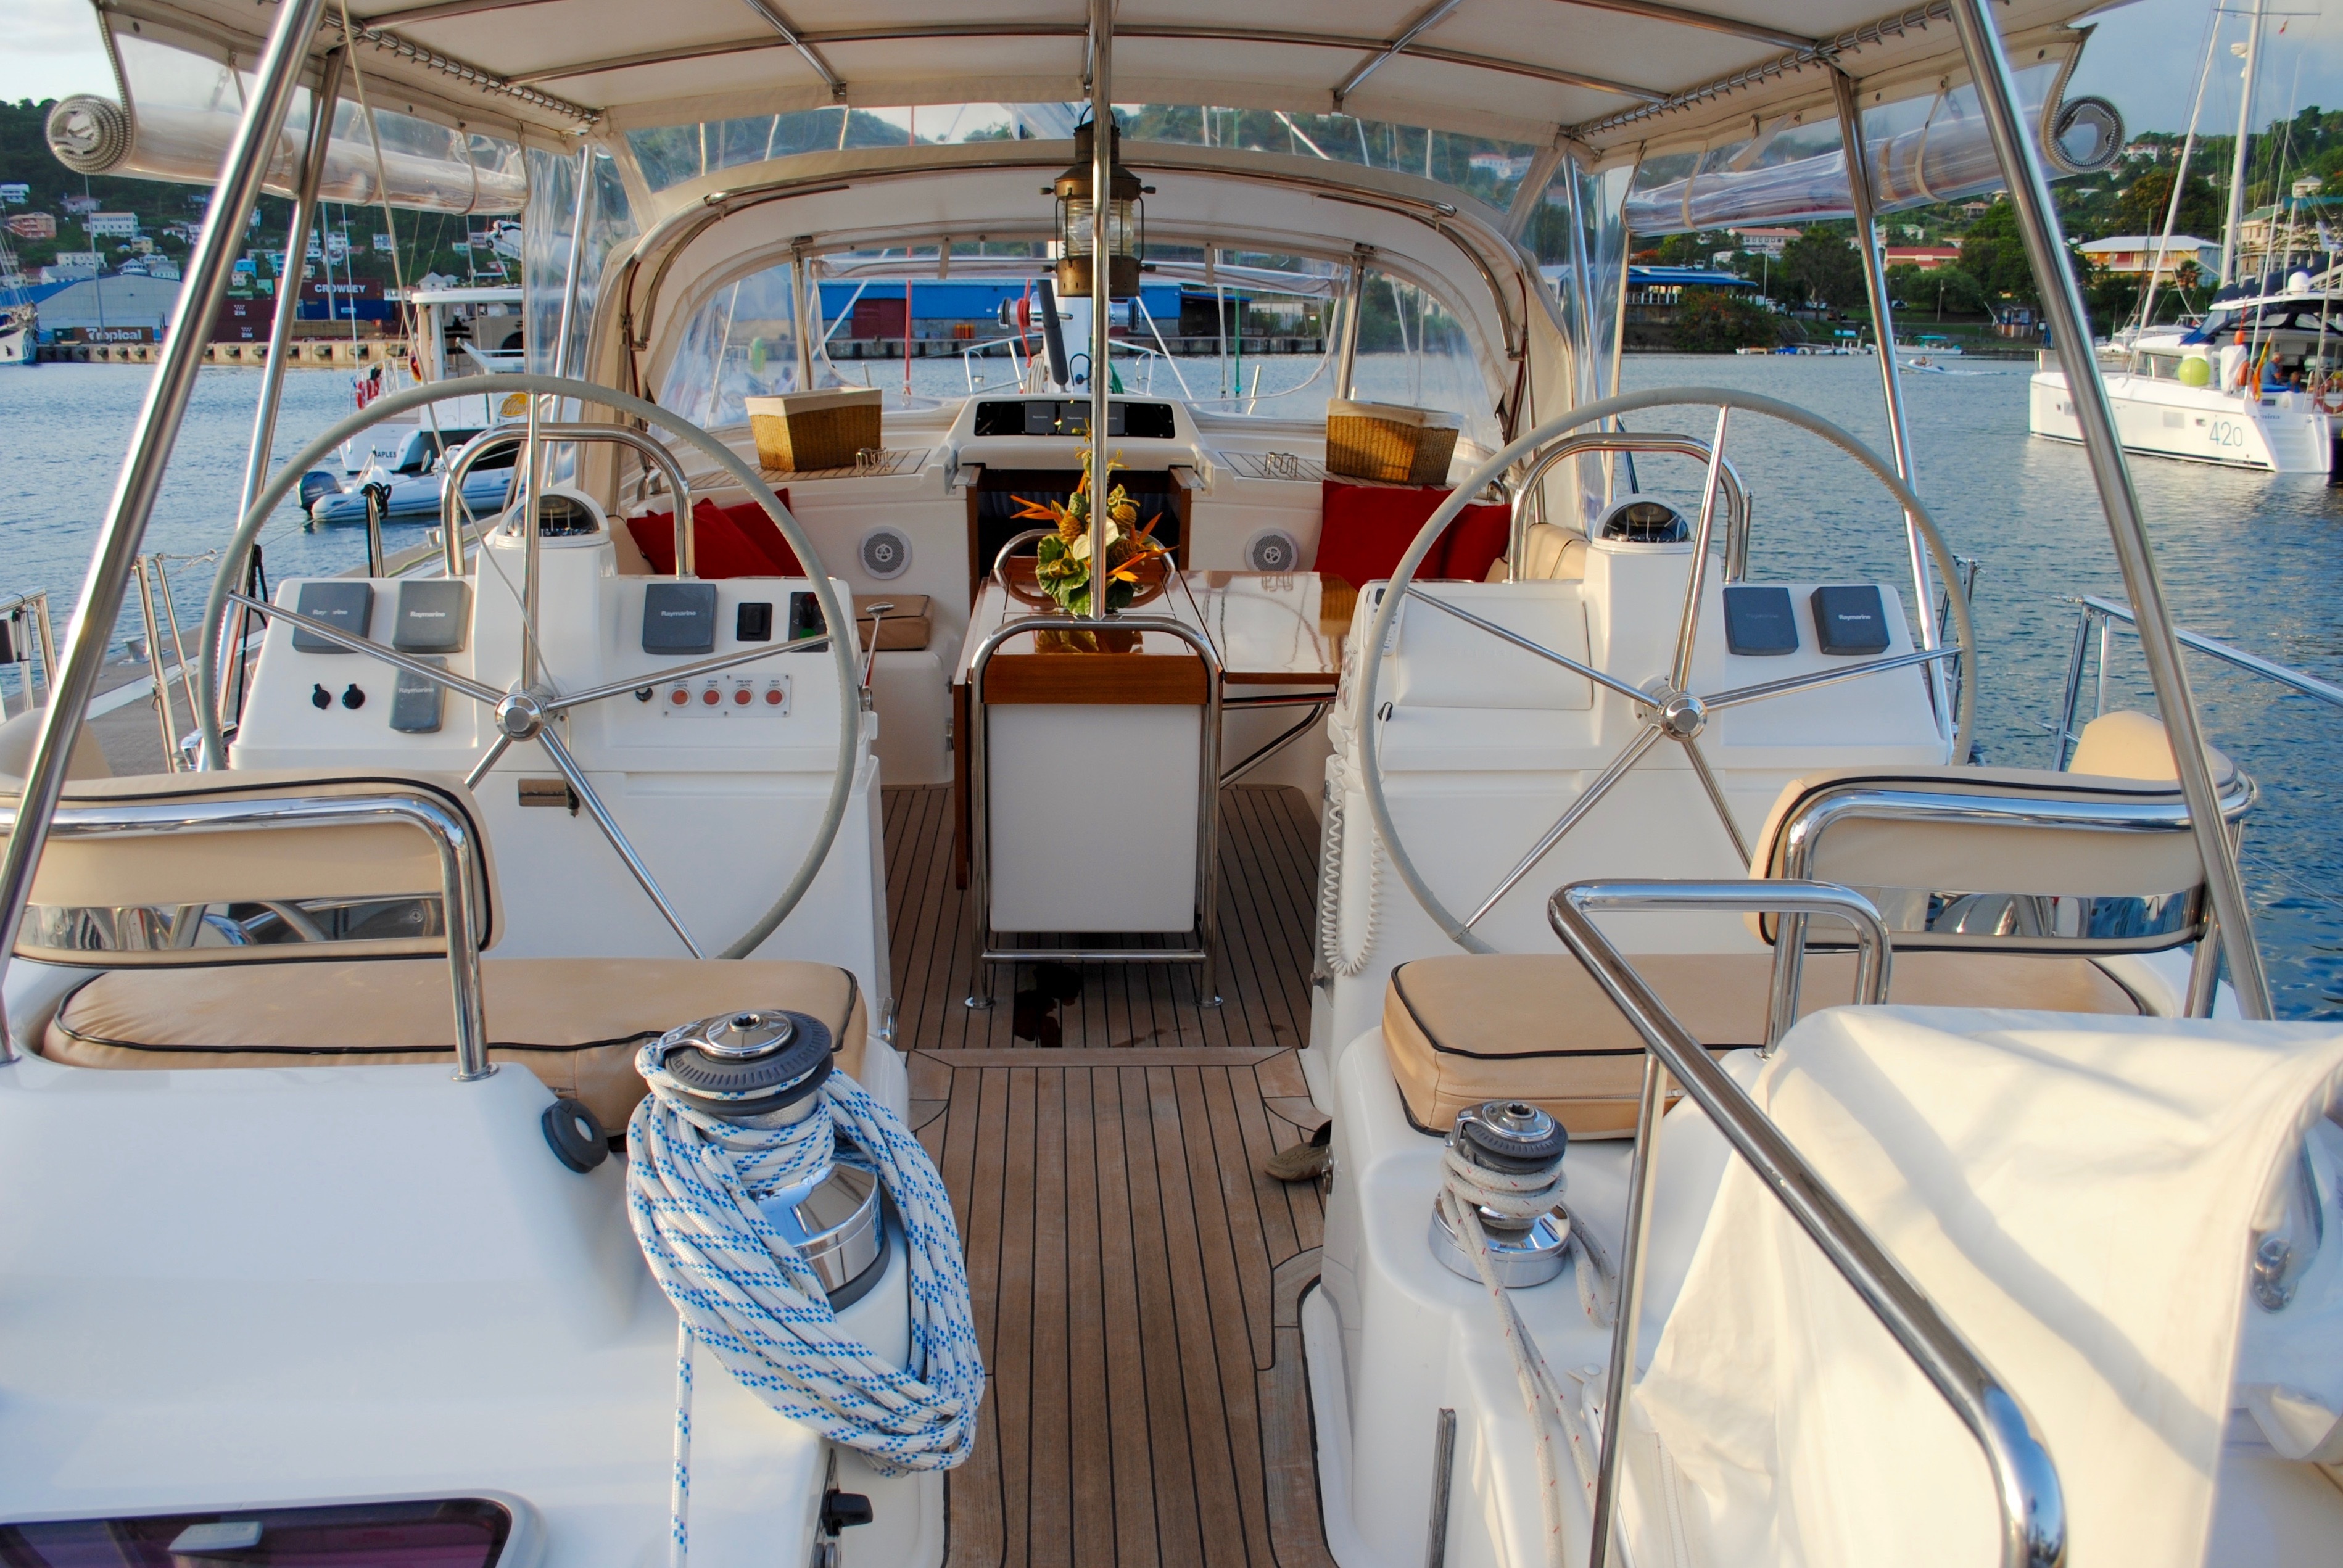
dock, deck, boat, wheel, town, ship, summer, vacation, recreation, vessel, vehicle, relax, tropical, gear, mast, rigging, yacht, holiday, harbor, port, lifestyle, leisure, sailboat, cockpit, outdoors, cruise, nautical, luxury, helm, hatch, caribbean, ropes, watercraft, ecosystem, yachting, seaport, sailing ship, passenger ship, teak, grenada, grenadines, st george s, caravel